Aerial firefighting

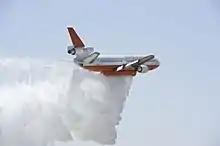
A DC-10 operated by 10 Tanker Air Carrier for the U.S. Forest Service demonstrates a water drop during "Thunder Over The Empire Air Fest" at March Air Reserve Base, Calif. (2012)

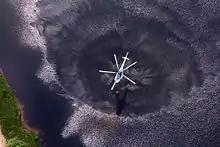
State Emergency Service of Ukraine (DSNS) Mil Mi-8MTV picking up water near Nizhyn

Aerial firefighting, also known as waterbombing, is the use of aircraft and other aerial resources to combat wildfires. The types of aircraft used include fixed-wing aircraft and helicopters. Smokejumpers and rappellers are also classified as aerial firefighters, delivered to the fire by parachute from a variety of fixed-wing aircraft, or rappelling from helicopters. Chemicals used to fight fires may include water, water enhancers such as foams and gels, and specially formulated fire retardants such as Phos-Chek.